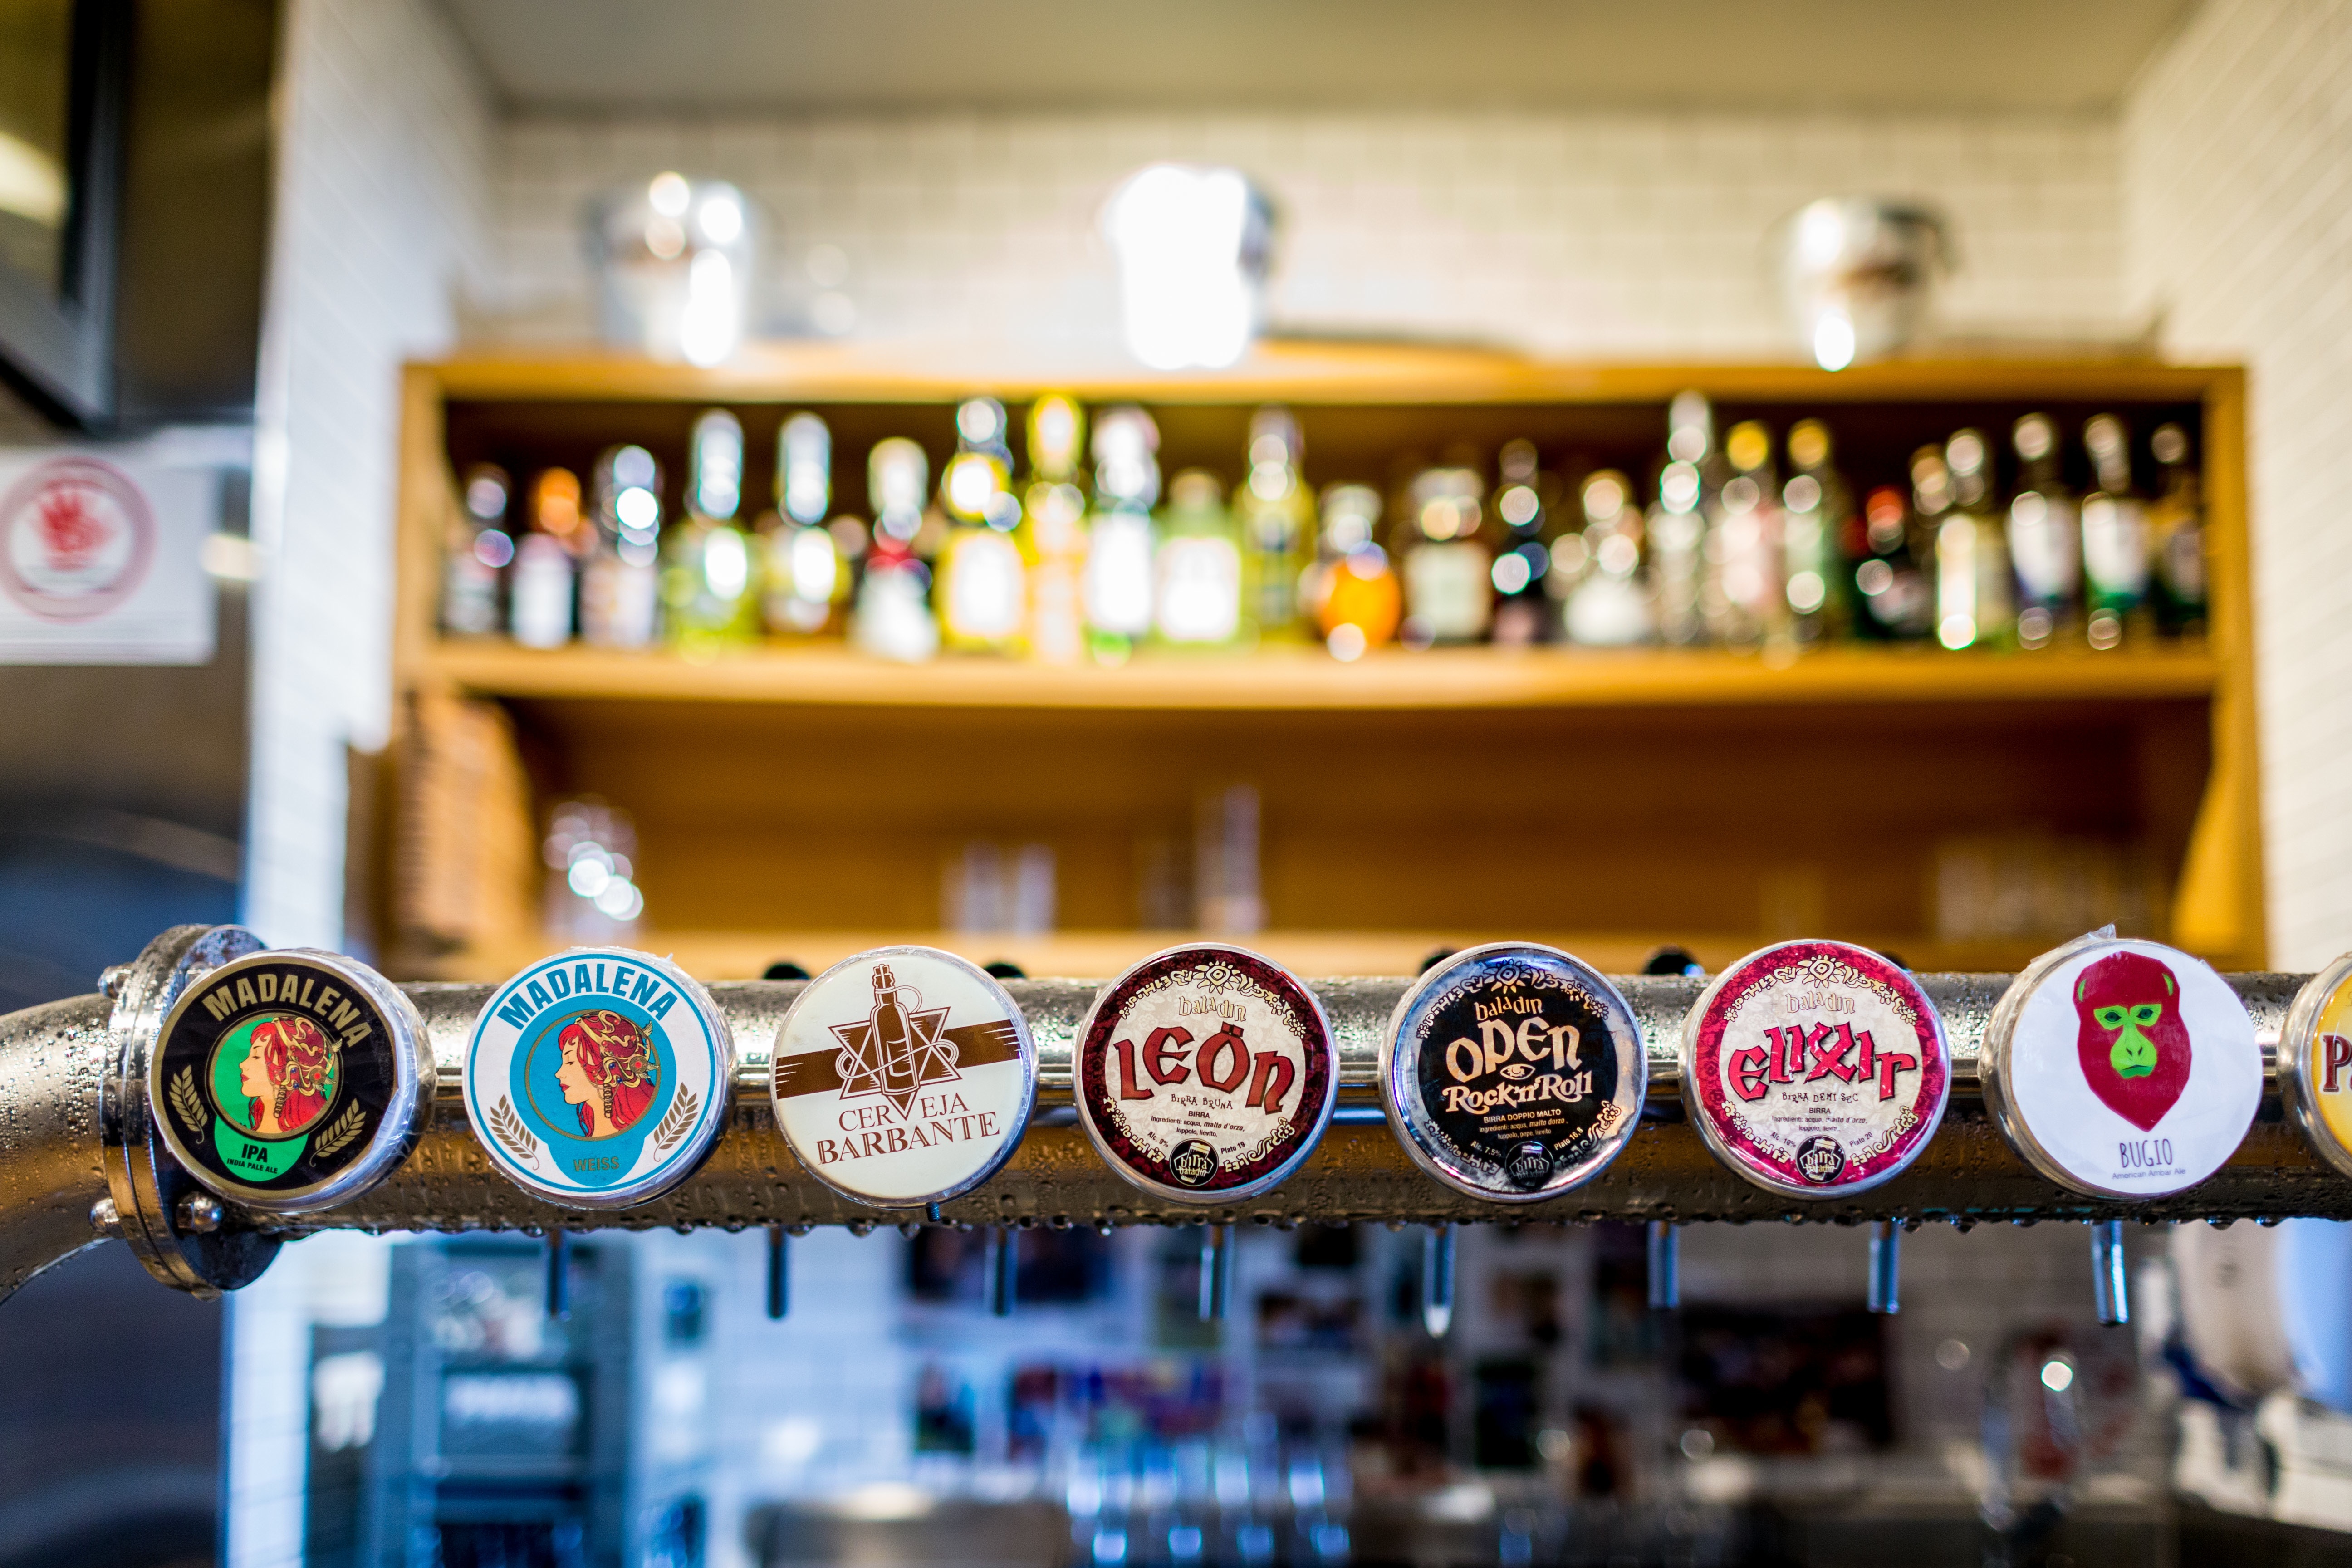
restaurant, bar, beer